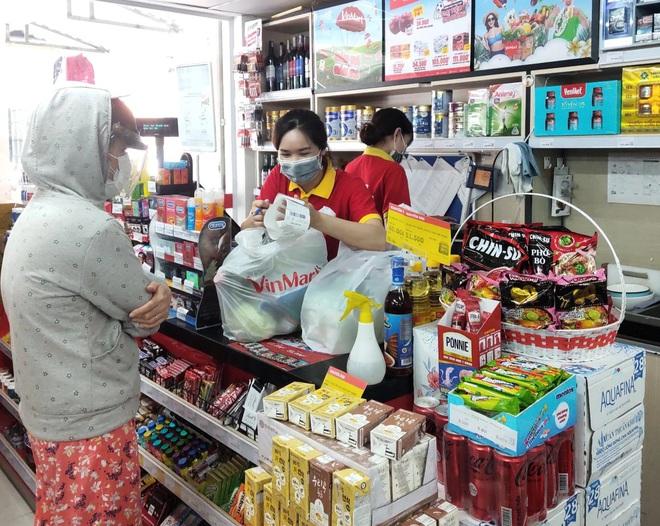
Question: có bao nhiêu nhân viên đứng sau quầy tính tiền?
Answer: có hai nhân viên